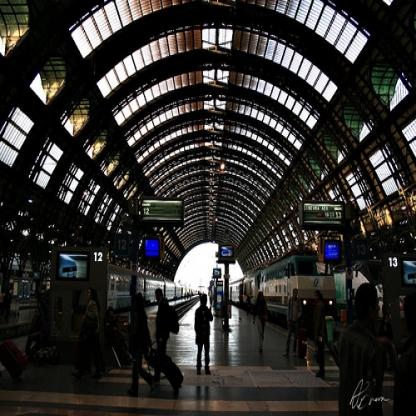
Scene: Indoor